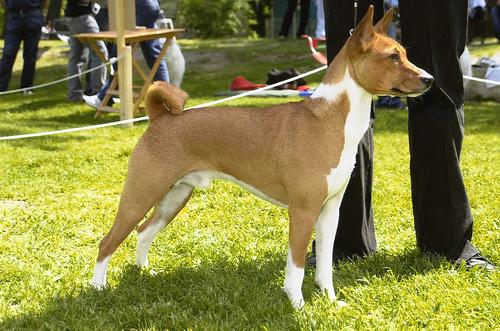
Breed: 243-n000103-basenji